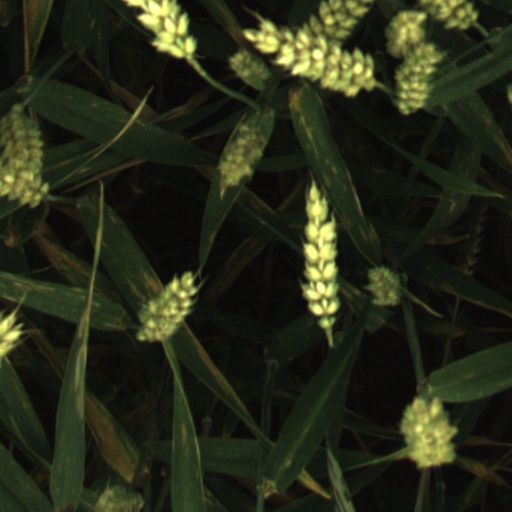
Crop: wheat